275 George Street

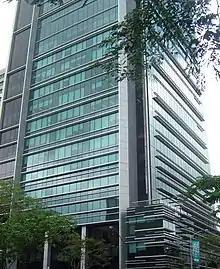
Lower floors

To its roof, the building reaches , but a spire mounted atop it brings its total height to , making it the 11th-tallest in Brisbane. The commercial lettable area of the building is .